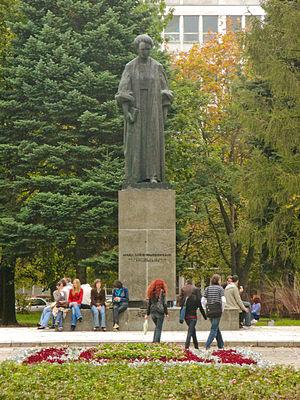
Marie Skłodowska-Curie, ou simplement Marie Curie, née Maria Salomea Skłodowska le 7 novembre 1867 à Varsovie et morte le 4 juillet 1934 à Passy, est une physicienne et chimiste polonaise, naturalisée française.